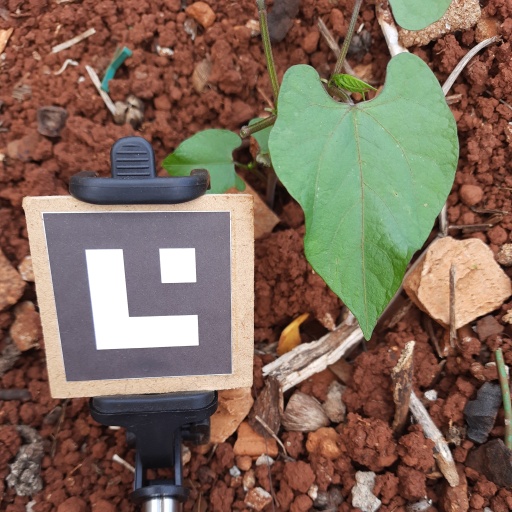
Observations: wavy surface, eating holes in the edge, eating holes in the center, under cloudy sky